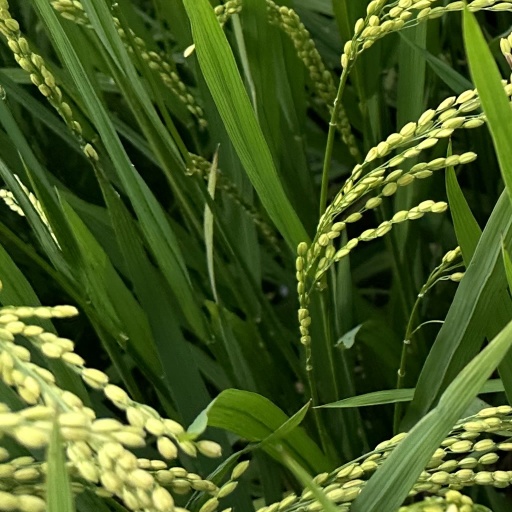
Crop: rice